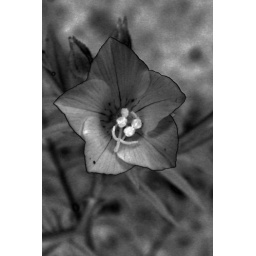
Small white flower in the Manzano Mountains of New Mexico, Red Canyon Campground - Black and White